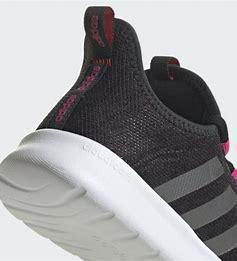
Brand: Adidas
Model: Cloudfoam Pure 2